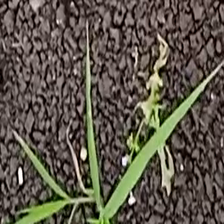
Weed species: Digitaria_SP_(Digitaria Sanguinalis )